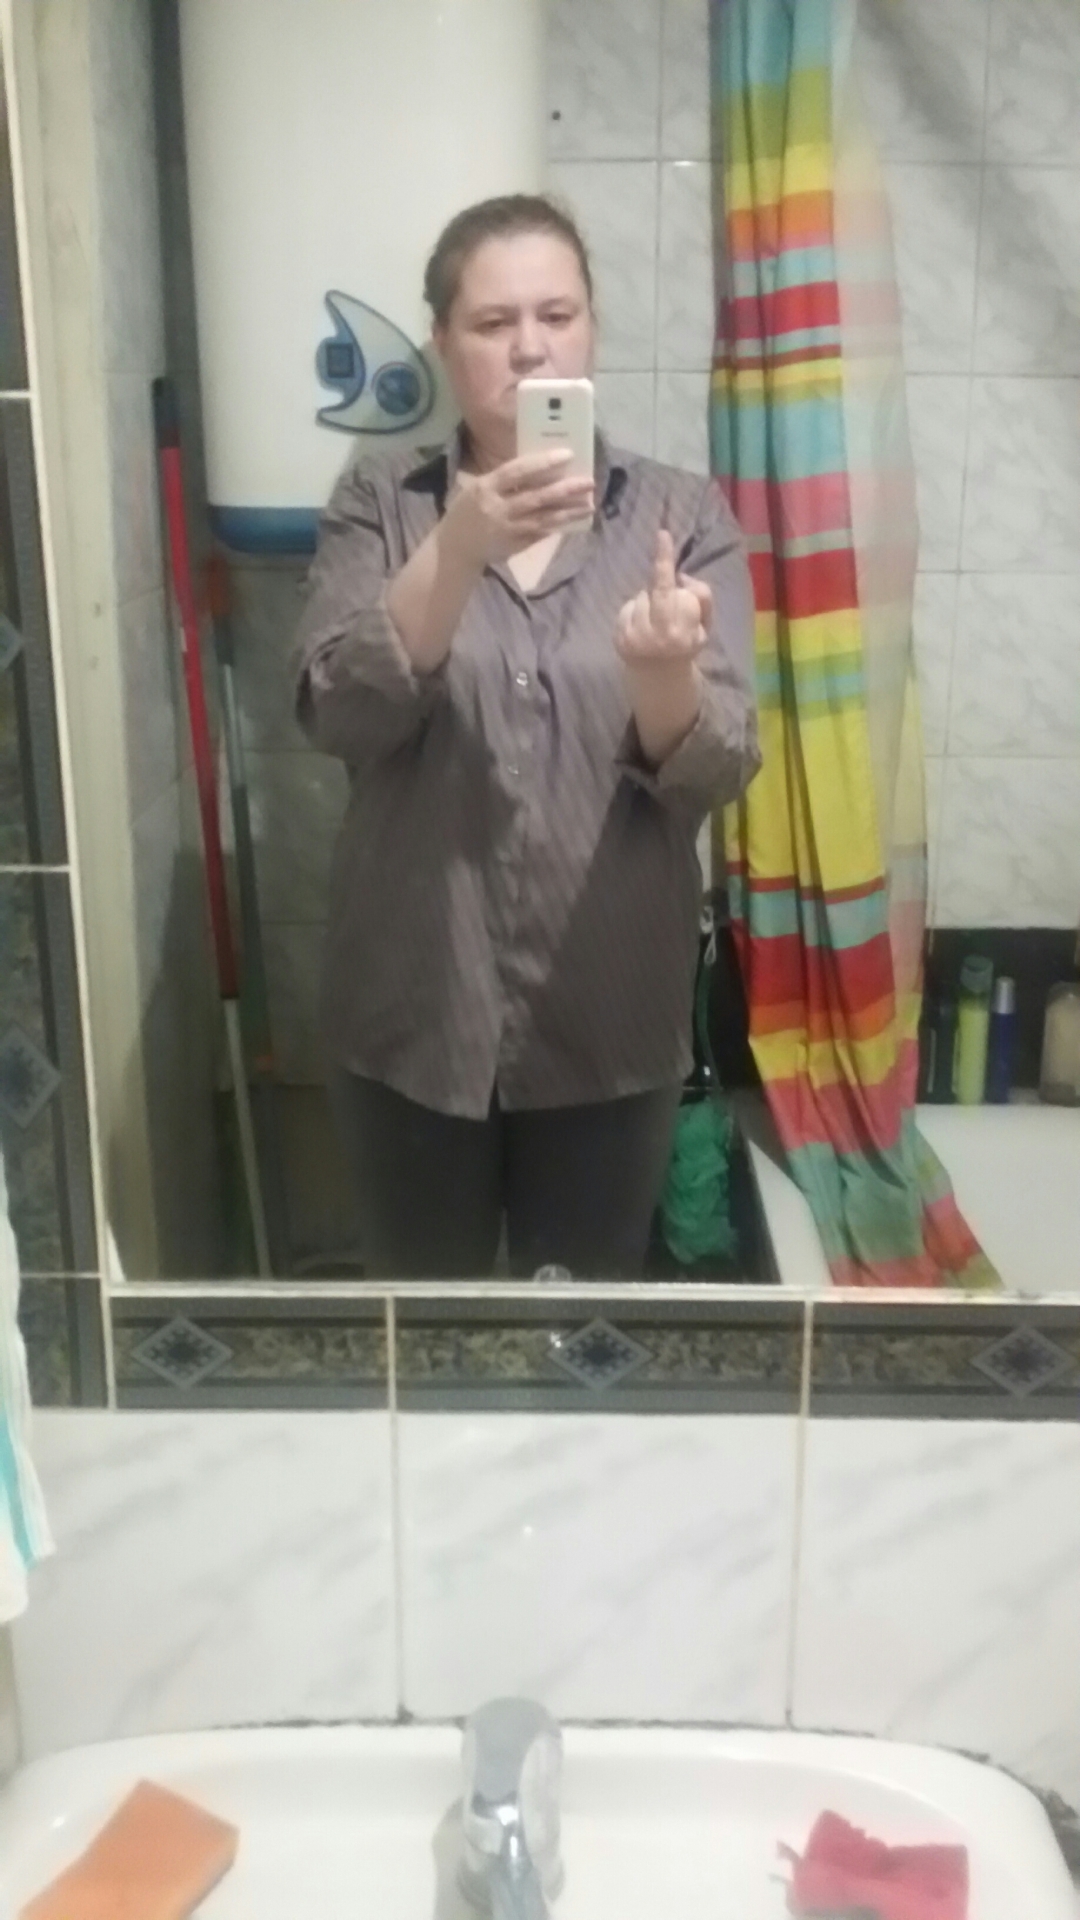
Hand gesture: middle_finger